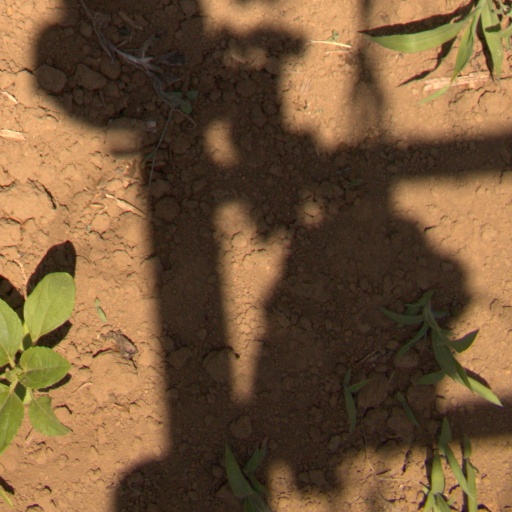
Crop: Jerusalem artichoke